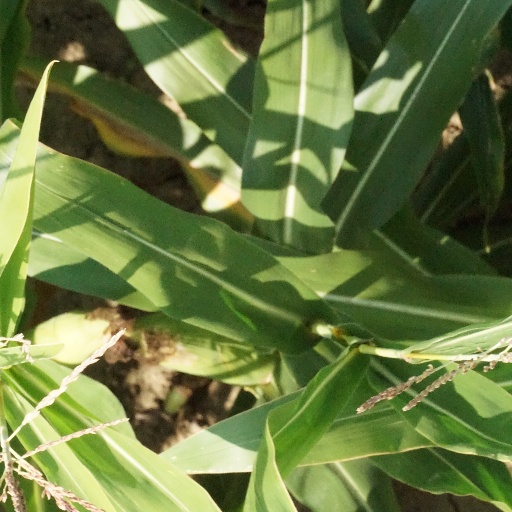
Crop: maize; corn